Universiti Tun Abdul Razak

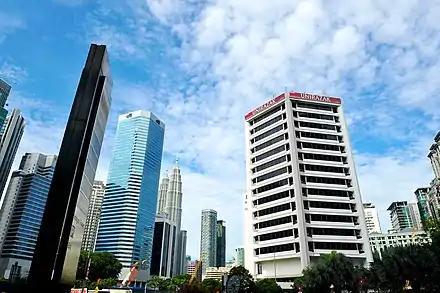
UNIRAZAK Tower Complex in Kuala Lumpur Financial Quarter at Jalan Tun Abdul Razak, Malaysia.

Founded in 1997, as one of the first Private Higher Educational Institutions in the country, the university collaborates with numerous Independent Regional Centers across the country with a population of more than 9,000 students in 60 academic programs.